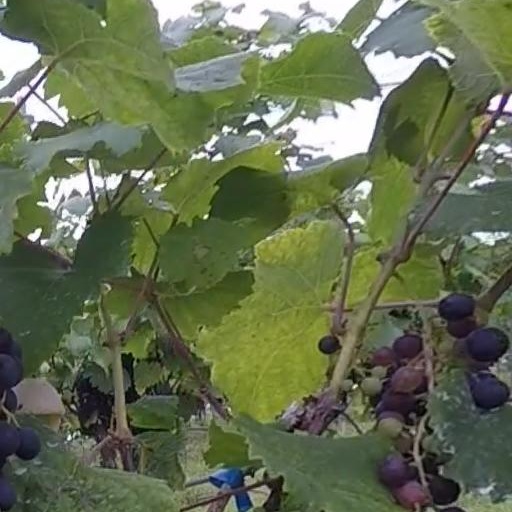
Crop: grape